Juliet Wyers

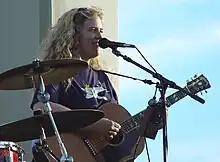
Wyers in 2005

Juliet Wyers is an American singer-songwriter from Portland, Oregon. She has recorded two albums, "Clear" (2003) and "sunlit (summer:live)" (2005). "Clear" ranked 22nd in CD Baby's 2003 Top 100 Sellers contest, out of 35,000 artists. "Clear" was also No. 27 Most Played Album on the FolkDJ charts, and the first track, "Life, Love Me," was No. 24 Most Played Song (November 2003).